Moro people

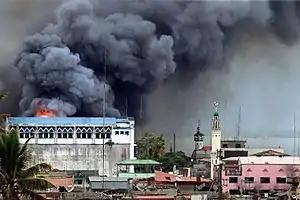
The Battle of Marawi, which destroyed large parts of Marawi City in 2017 in a conflict between militants affiliated with the Islamic State of Iraq and the Levant and the Armed Forces of the Philippines

The Chinese sold small arms like Enfield and Spencer rifles to the Buayan Sultanate of Datu Uto. They were used to battle the Spanish invasion of the Sultanate of Buayan. The Datu paid for the weapons in slaves.